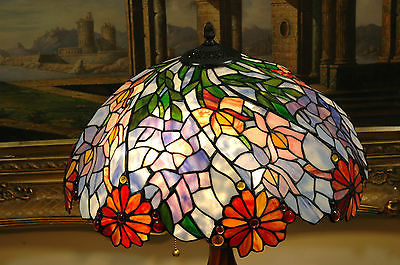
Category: lamp